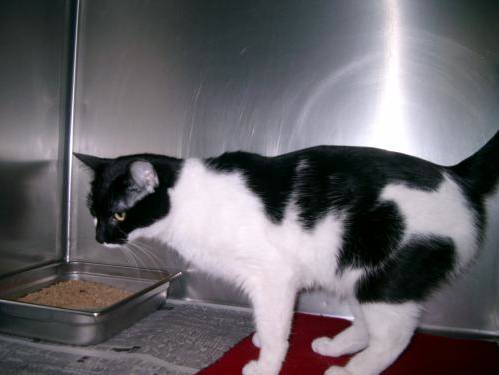
Label: cat